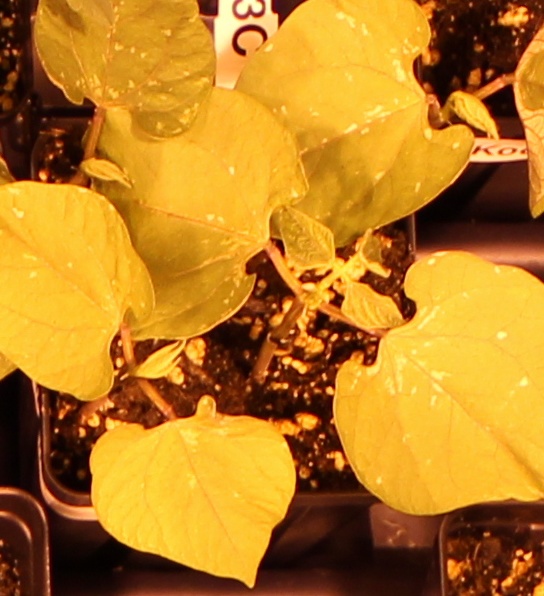
Label: Blackbean